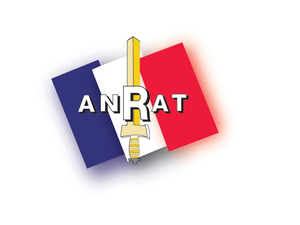
Drapeau national français Sigle Association nationale des réserves de l'armée de terre (ANRAT) Glaive symbole de l'armée de Terre française
L'Association nationale des réserves de l'Armée de terre est l'organisation associative qui regroupe pour la France les douze associations nationales de réservistes d'armes, de spécialités et de services de l'Armée de terre française.